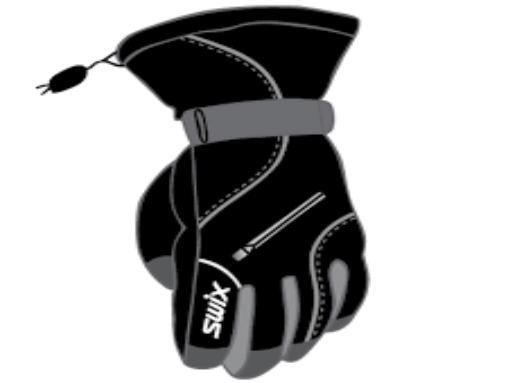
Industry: Sports